Mandazi

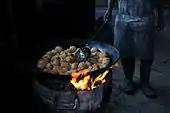
Mandazi being fried

Mandazi are made by briefly cooking the dough in cooking oil. The ingredients typically used to make mandazi include water, sugar, flour, yeast, and milk. Coconut milk is also commonly added for sweetness. When coconut milk is added, mandazi are commonly referred to as "mahamri" or "mamri". Ground peanuts and almonds, among other ingredients, can also be used to add a different flavour. After being cooked, they can be eaten warm or left to cool down. They are popular in the African Great Lakes region, as they can be eaten in accompaniment with many things. They are commonly made in the morning or the night before, eaten with breakfast, then re-heated in the evening for dinner. Mandazi are also commonly eaten with tea or fresh fruit juice, or are eaten as snacks by themselves. Different dips, often fruit flavoured, can be used to add various tastes. Mandazi can also be eaten as a dessert after a meal where it is often served with powdered or cinnamon sugar to add sweetness.